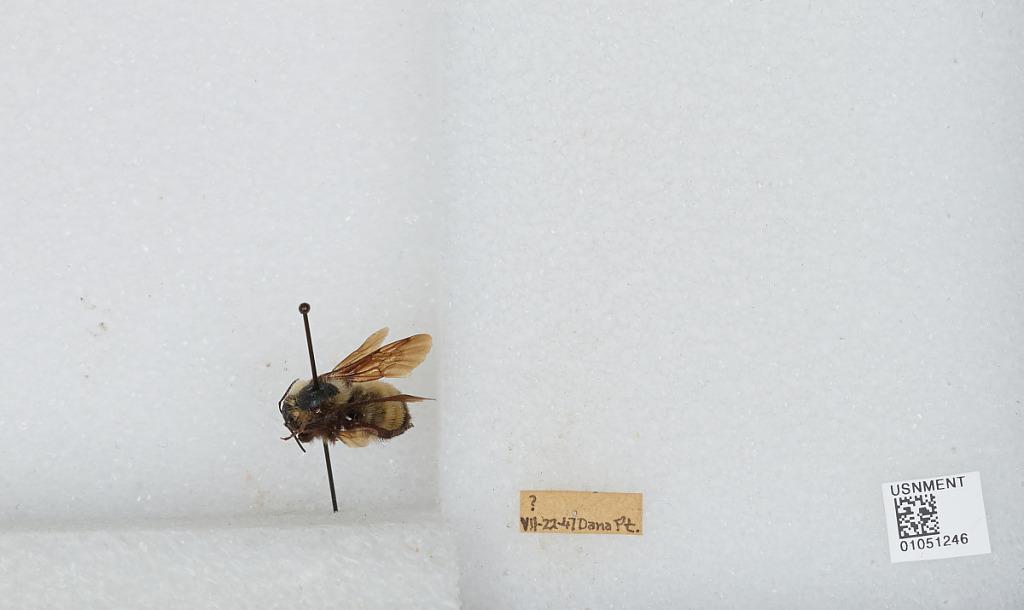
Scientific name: Bombus sp.
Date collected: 1947-7-22
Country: United States
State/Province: California
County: Orange
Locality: Dana Point
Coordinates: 33.4672, -117.698